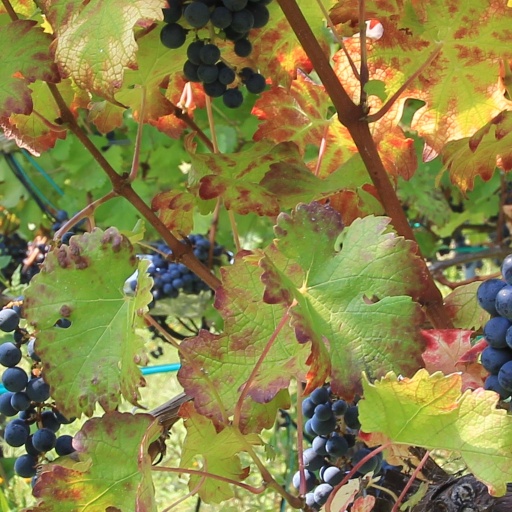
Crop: grape